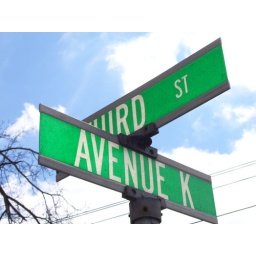
the street sign by where i live